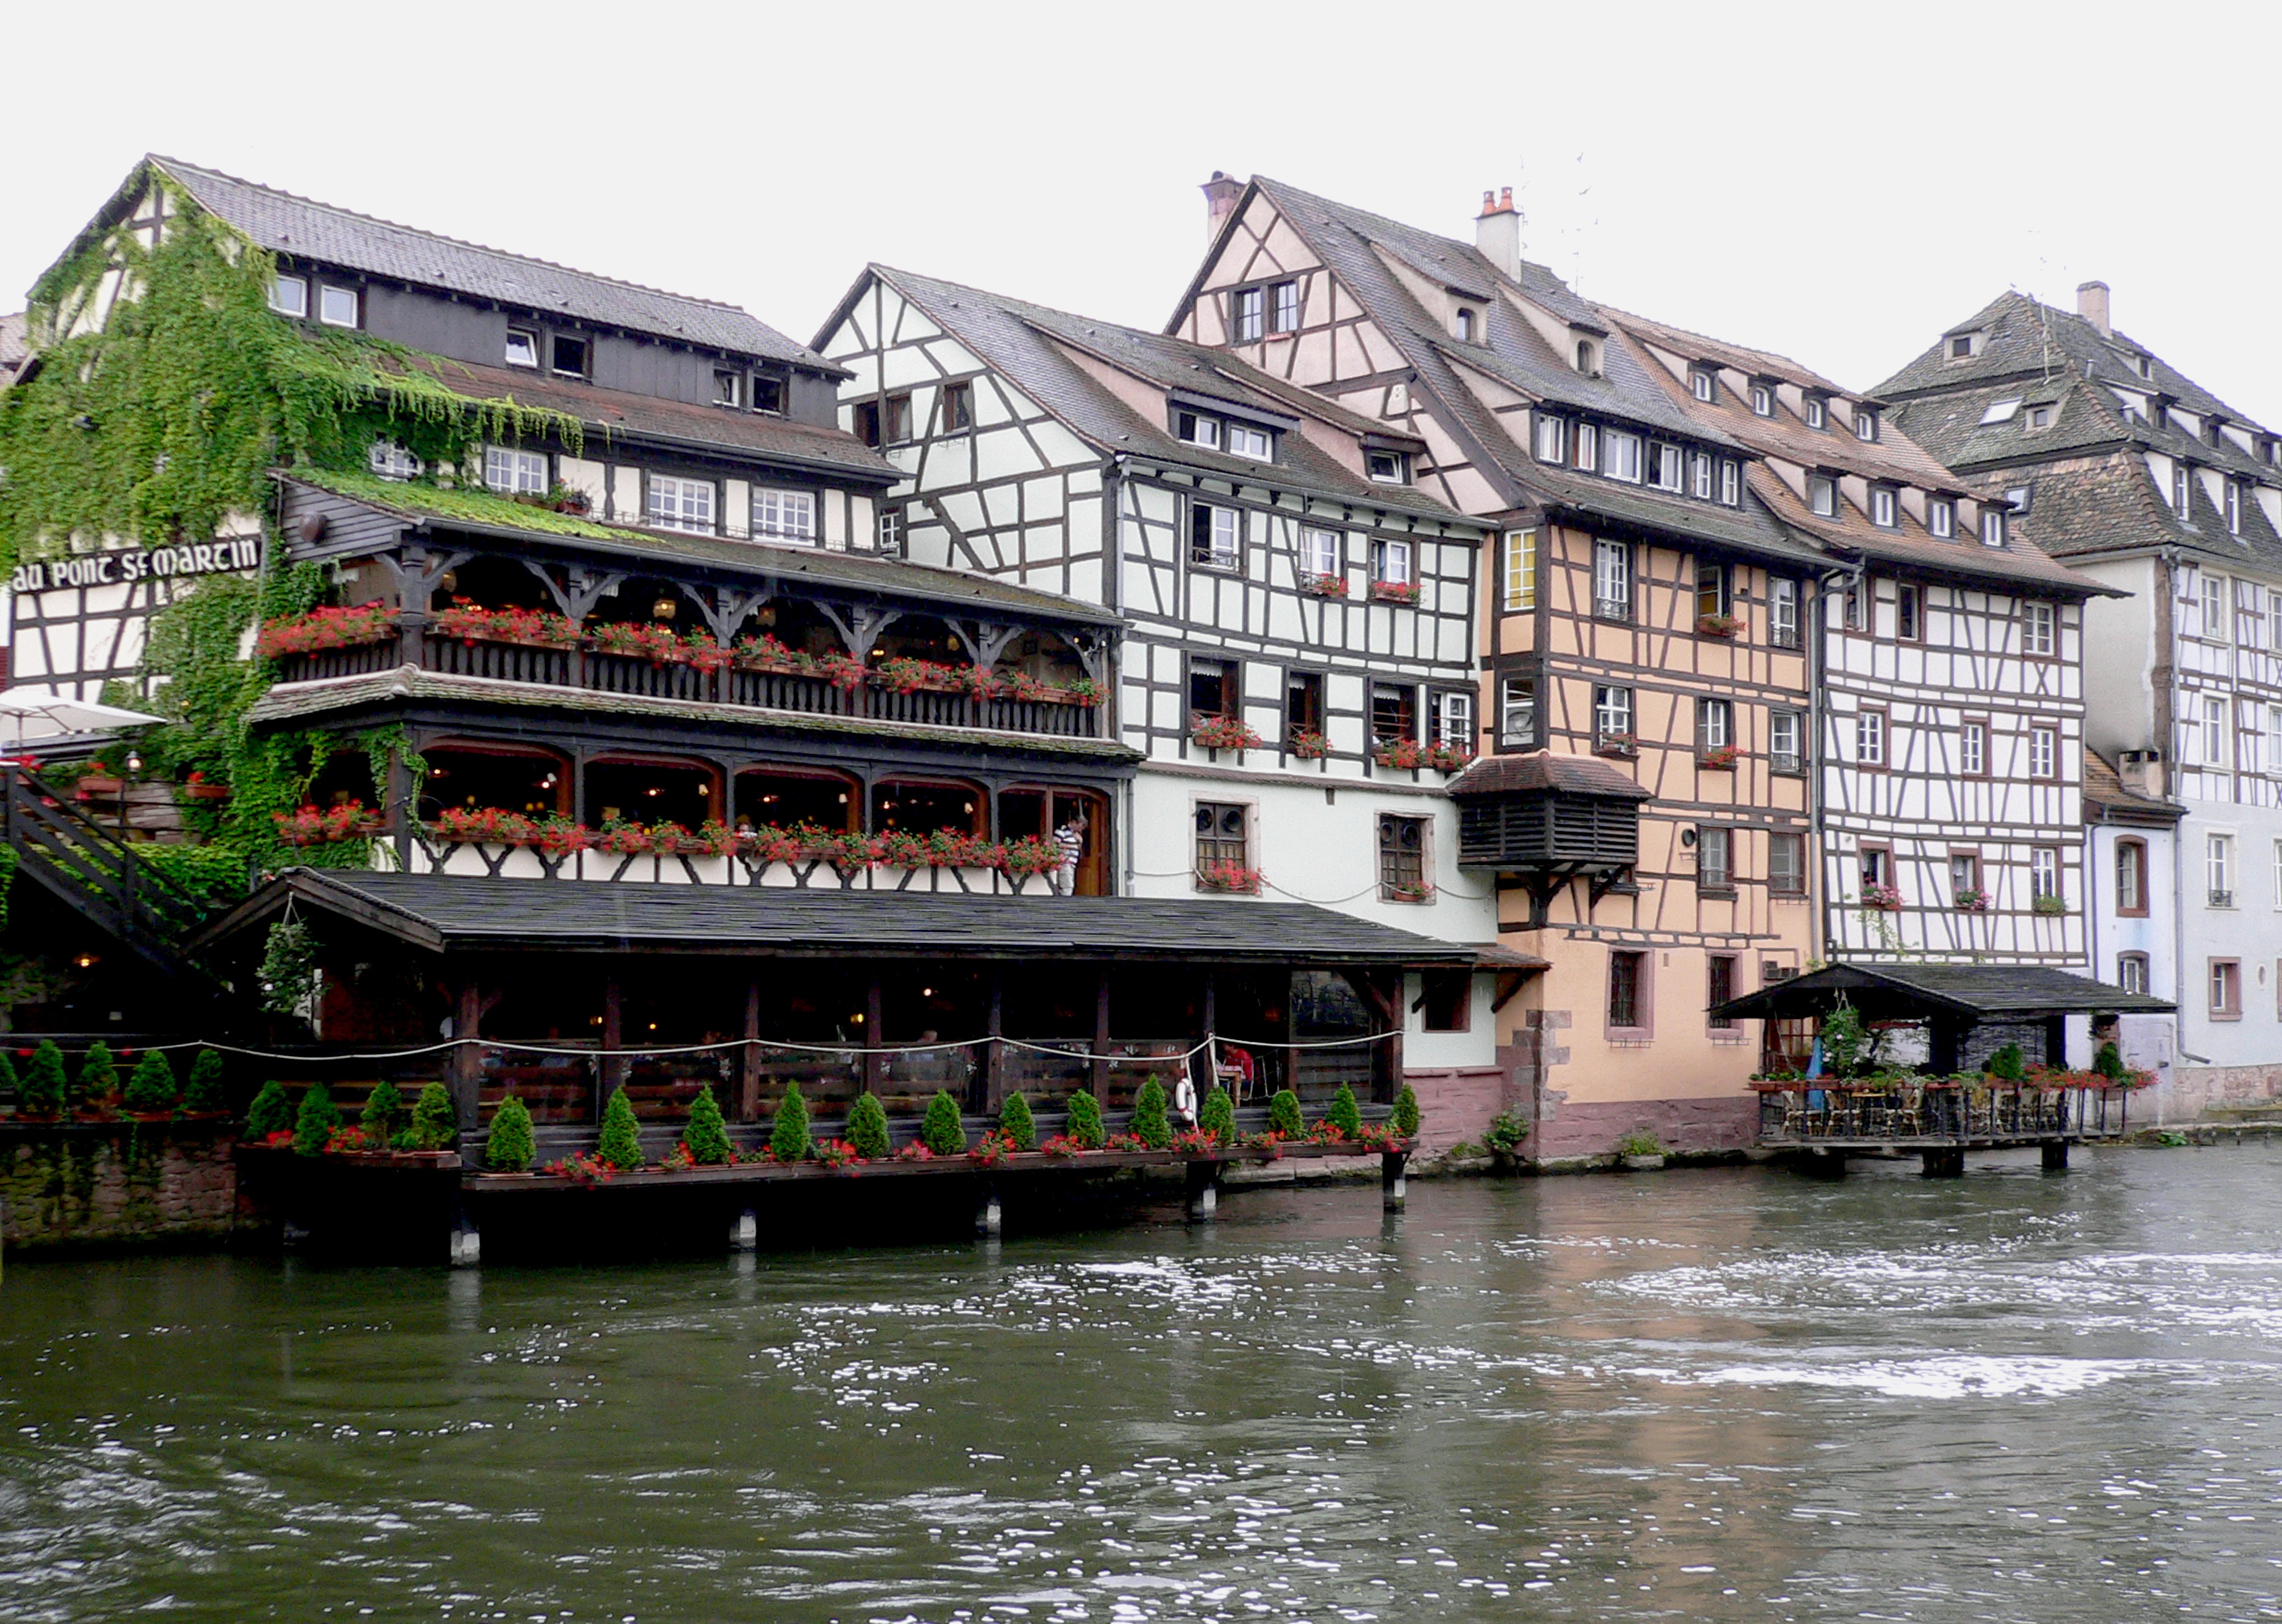
town, river, france, vehicle, waterway, old town, saint martin, ill, alsace, fachwerkh user